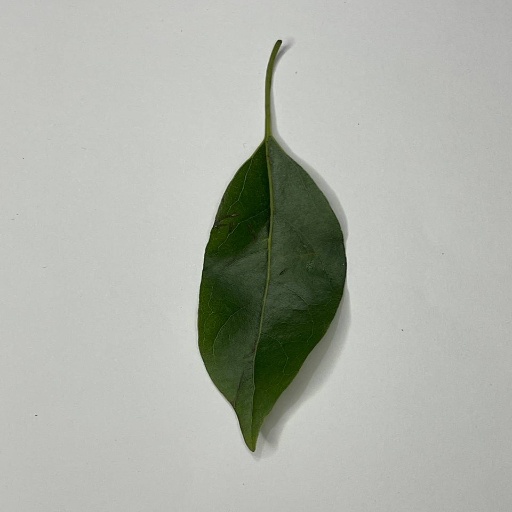
Species: Camphor
Leaf condition: Healthy Leaf